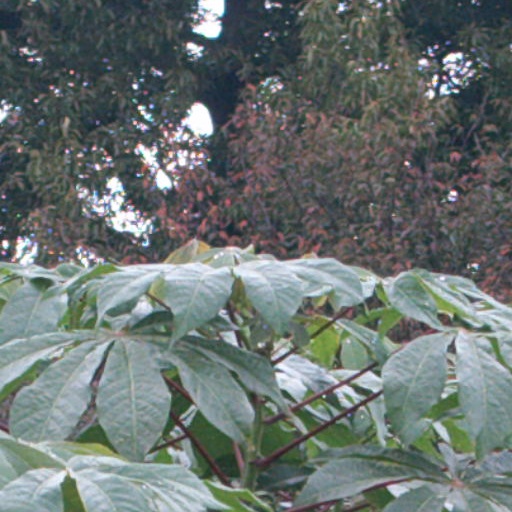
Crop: cassava